Athens

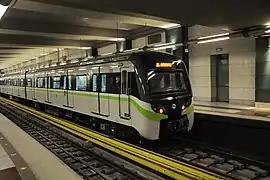
Athens Metro train (third generation stock)

The Municipality of Athens has an official population of 643,452 people (in 2021). According to the 2021 Population and Housing Census, The four regional units that make up the former Athens prefecture have a combined population of 2,611,713 . They together with the regional unit of Piraeus (sometimes referred to as Greater Piraeus) make up the dense Athens Urban Area or Greater Athens which reaches a total population of 3,059,764 inhabitants (in 2021).